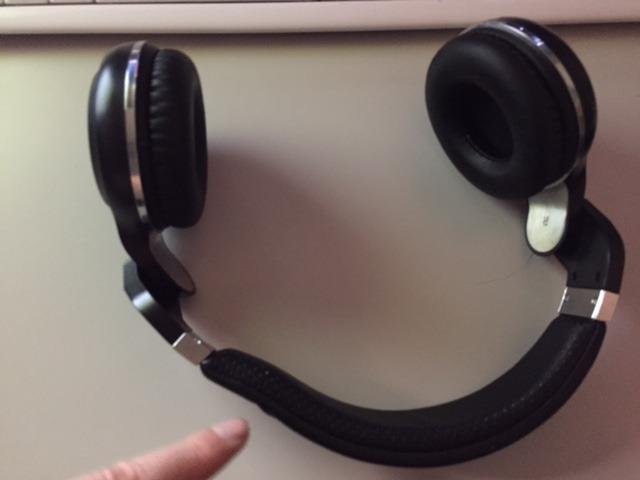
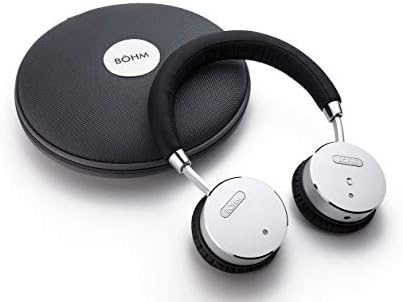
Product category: headphones
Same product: no